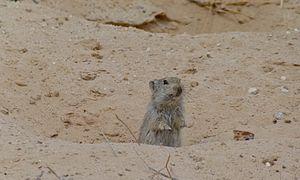
Le rat siffleur de Brants, dont le nom vernaculaire provient de son cri d'alarme, est l'une des deux espèces de rongeurs de la famille des Muridés du genre Parotomys. Il est présent au Botswana, en Namibie et en Afrique du Sud où il occupe des habitats arides présentant un sol dur et sablonneux.